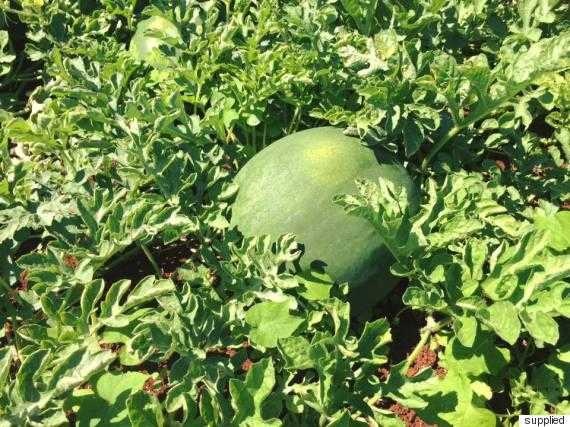
Label: Watermelon